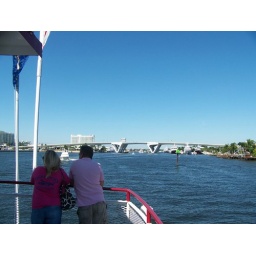
The bridge crossing the river in Fort Lauderdale. Very unusual construction.